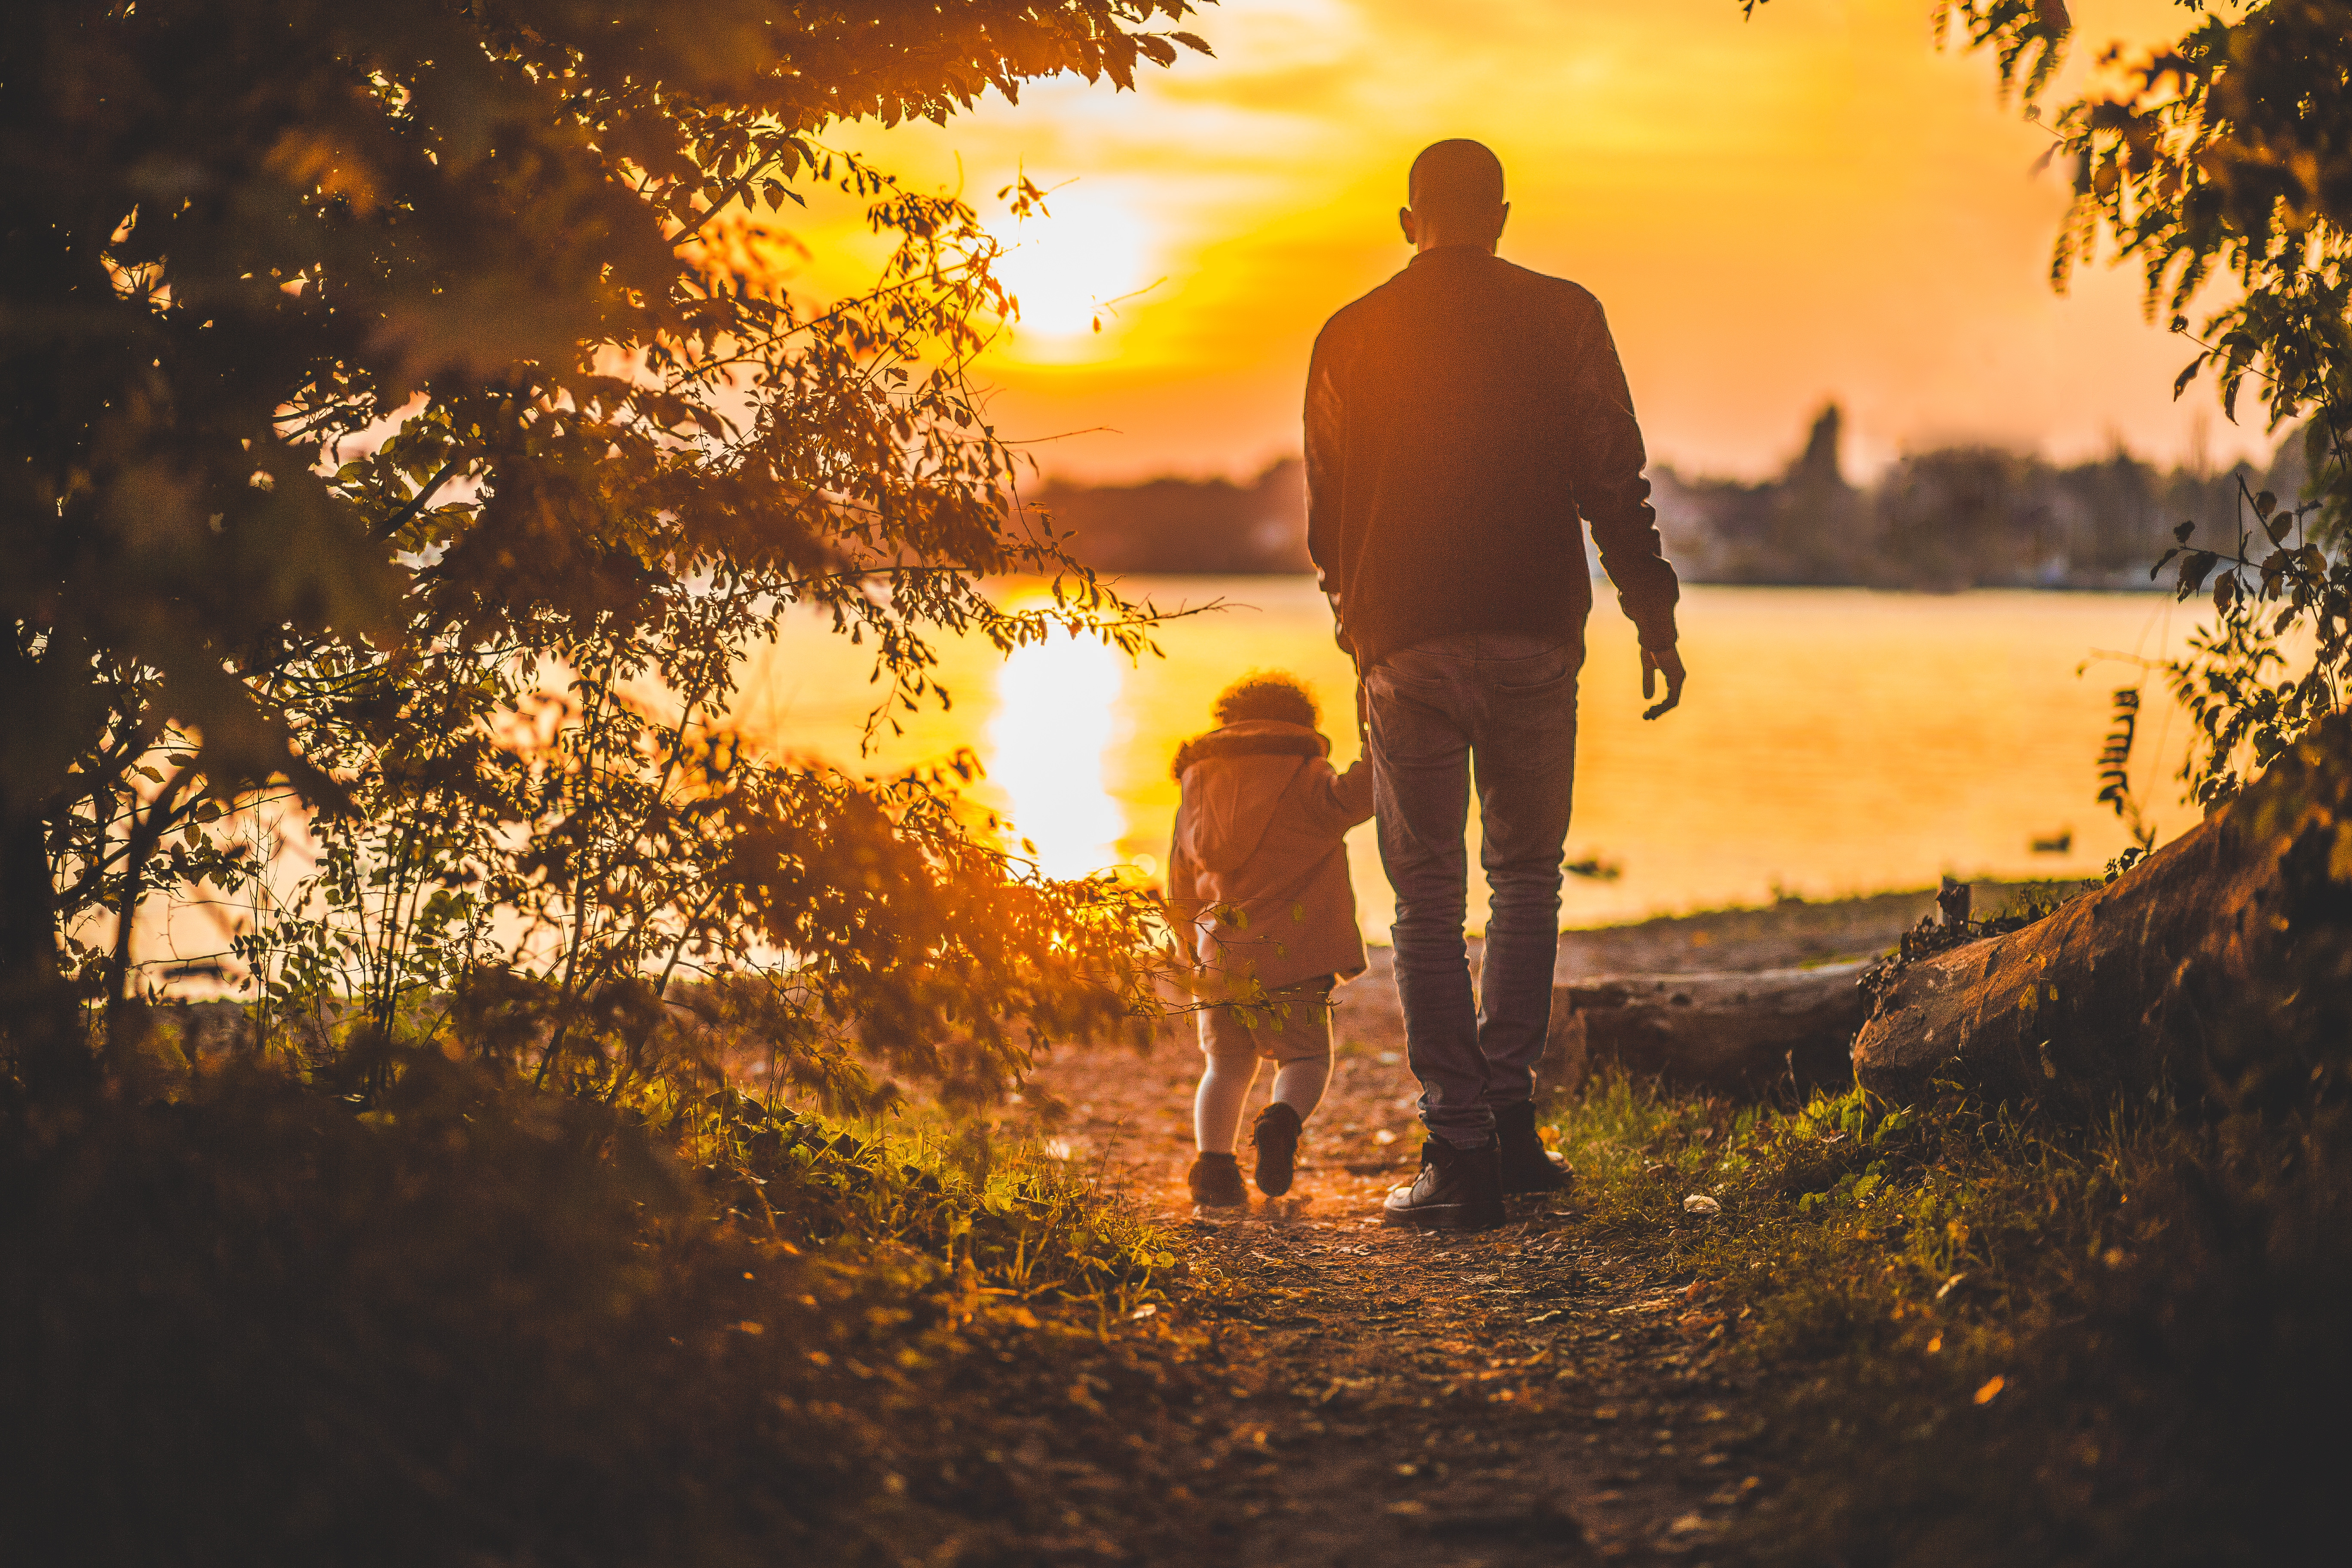
People in nature, photograph, sky, light, yellow, backlighting, sunrise, atmospheric phenomenon, sunlight, morning, tree, evening, sunset, branch, photography, fun, leaf, dog walking, sun, reflection, sporting group, gesture, canidae, love, autumn, happy, cloud, walking, retriever